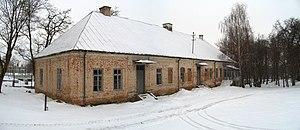
Palais d'Ordęgów à Żelechów